Bible translations into Church Slavonic

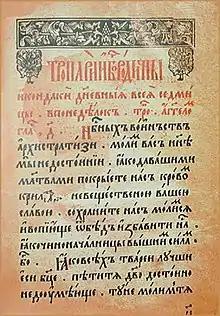
Psalter of Ivan Fyodorov, 1570

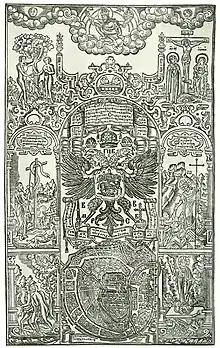
From the Moscow Bible of 1663

The first complete collection of Biblical books in the Church Slavonic language originated in the Grand Duchy of Moscow in the last decade of the 15th century. It was completed in 1499 under the auspices of Archbishop Gennady of Novgorod (in office: 1484–1504); the translators/compilers of the Old Testament based their work partly on the Vulgate and partly on the Septuagint tradition. The New Testament text relies on the Old Church Slavonic translation. The 1499 Bible, called the Gennady's Bible is now housed in the State History Museum on Red Square in Moscow.